Léon Davent

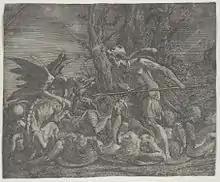
"Cadmus fighting the Dragon", after Primaticcio

The enterprise seems to have been "just slightly premature" in terms of catching a market. The etched prints were often marked by signs of the workshop's inexperience and sometimes incompetence with the technique of etching, and according to Sue Welsh Reed: "Few impressions survive from these plates, and it is questionable whether many were pulled. The plates were often poorly executed and not well printed; they were often scratched or not well polished and did not wipe clean. Some may have been made of metals soft as copper, such as pewter." A broadening market for prints preferred the "highly finished textures" of Nicolas Beatrizet, and later "proficient but ultimately uninspired" engravers such as René Boyvin and Pierre Milan.